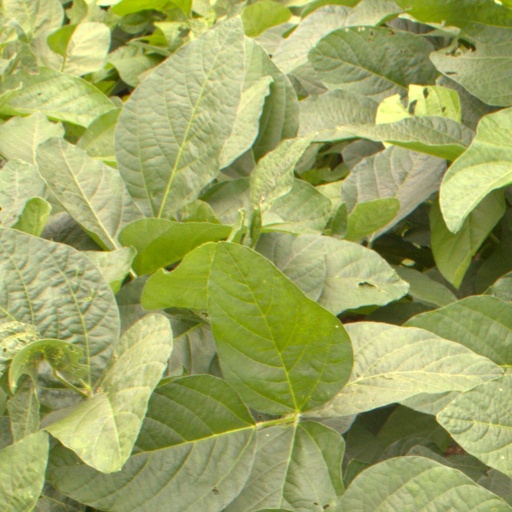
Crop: soybean